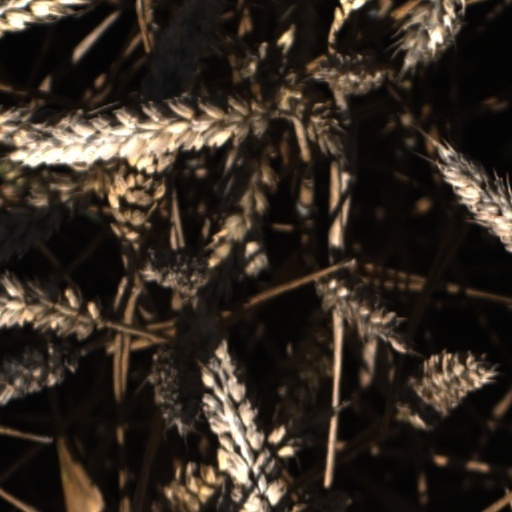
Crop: wheat